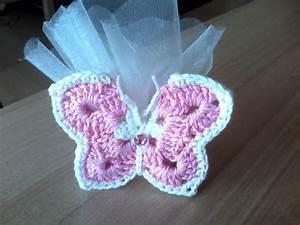
butterfly